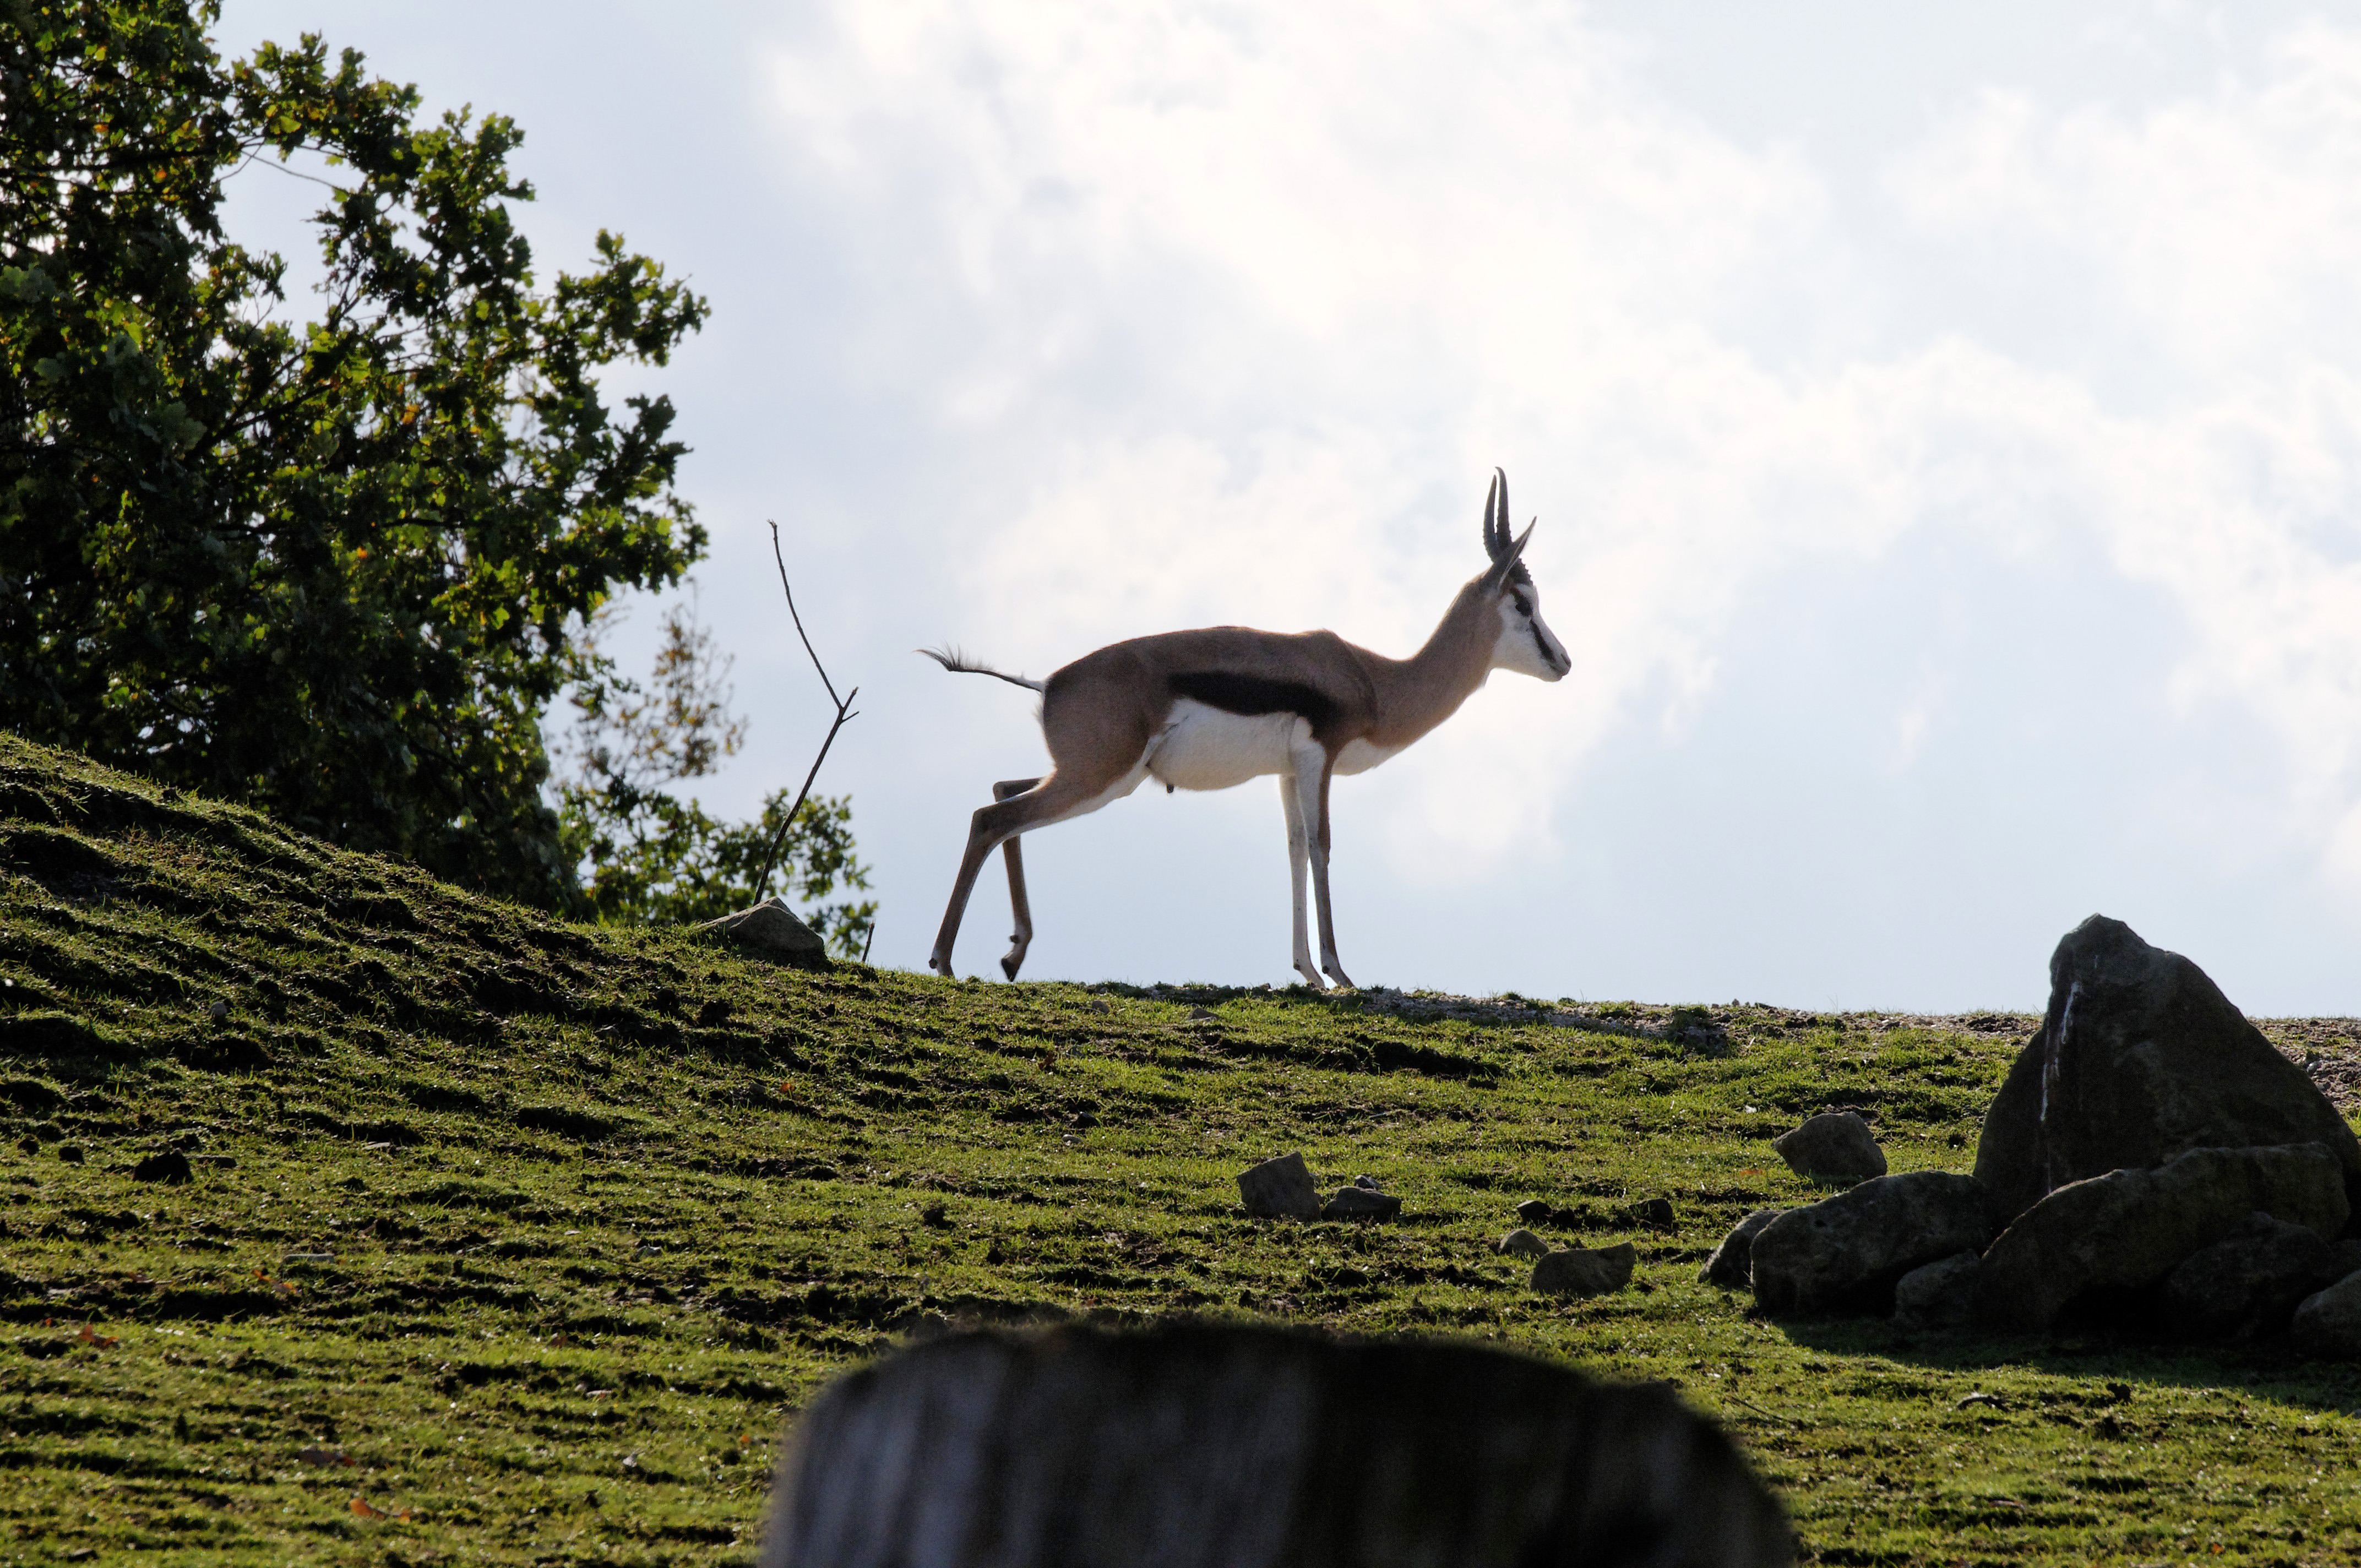
nature, grass, rock, mountain, light, sky, hill, adventure, animal, wildlife, zoo, green, fauna, savanna, antelope, enclosure, clouds, grove, safari, springbok